June 2012 lunar eclipse

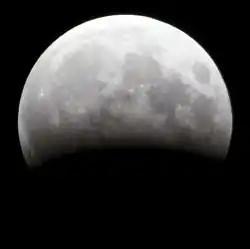
Totality as viewed from Brisbane, Australia, 11:06 UTC

A partial lunar eclipse occurred at the Moon’s ascending node of orbit on Sunday, June 4, 2012, with an umbral magnitude of 0.3718. A lunar eclipse occurs when the Moon moves into the Earth's shadow, causing the Moon to be darkened. A partial lunar eclipse occurs when one part of the Moon is in the Earth's umbra, while the other part is in the Earth's penumbra. Unlike a solar eclipse, which can only be viewed from a relatively small area of the world, a lunar eclipse may be viewed from anywhere on the night side of Earth. Occurring about 1.1 days before perigee (on June 3, 2012, at 9:15 UTC), the Moon's apparent diameter was larger.